Hamar

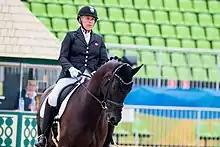
Ann Cathrin Lübbe, 2016

Hamar is an important railway junction between two different lines from Oslo to Trondheim. Rørosbanen, the old railway line, branches off from the mainline Dovre Line. The Norwegian Railway Museum ("Norsk Jernbanemuseum") is also in Hamar. Hamar Airport, Stafsberg caters to general aviation.